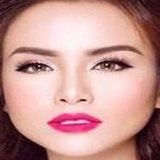
hoa hậu Lưu Thị Diễm Hương